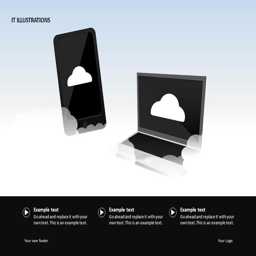
mobile phone and laptop illustrations for any technology - related presentation .